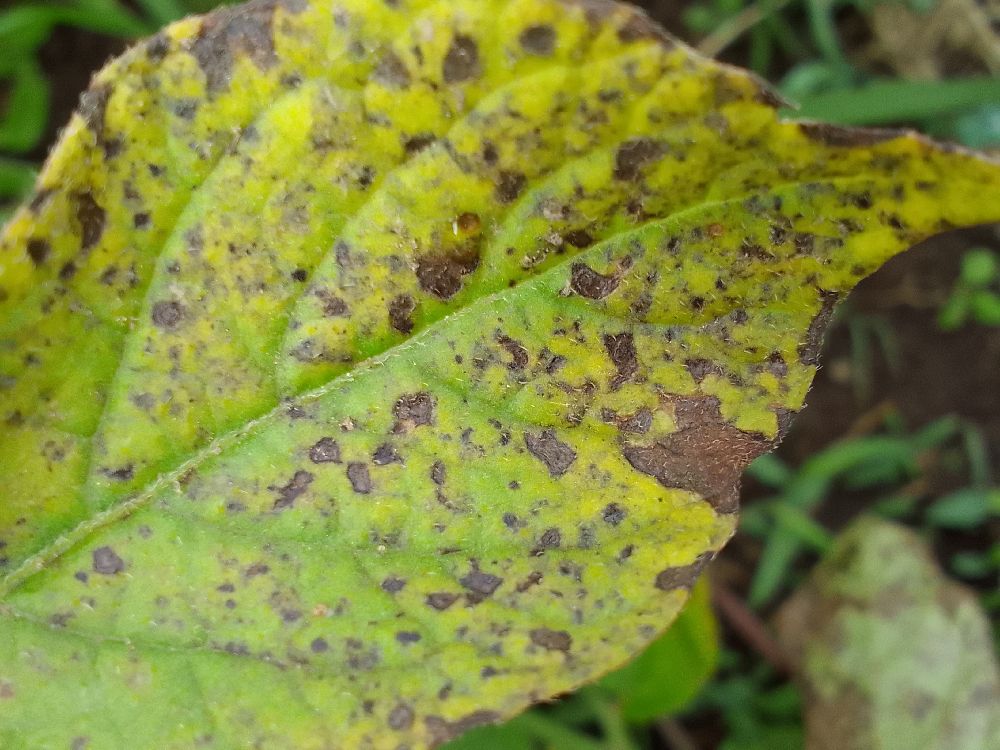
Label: Early blight